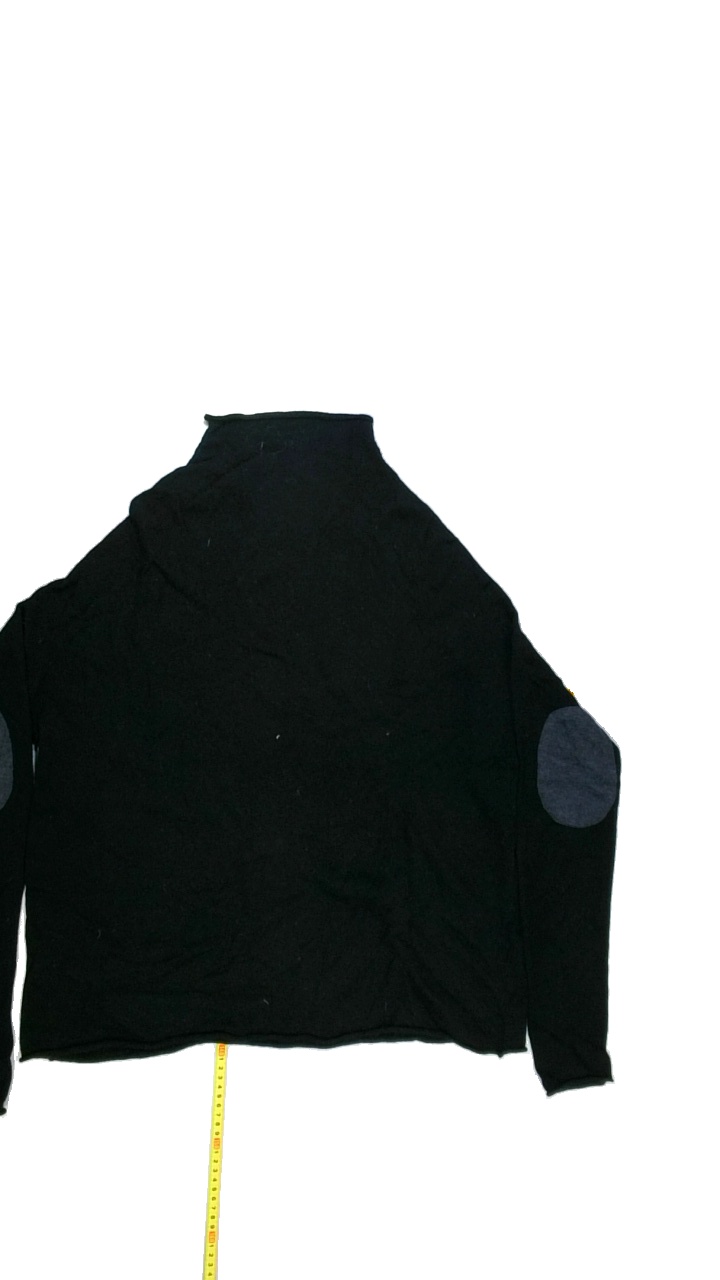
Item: Sweater (Ladies)
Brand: Hunkydory
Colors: Black
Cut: Regular, Turtle neck
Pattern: Plain
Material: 90%wool 10%nylon
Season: All
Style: No trend
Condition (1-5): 3
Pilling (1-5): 3
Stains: No
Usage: Export
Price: <50